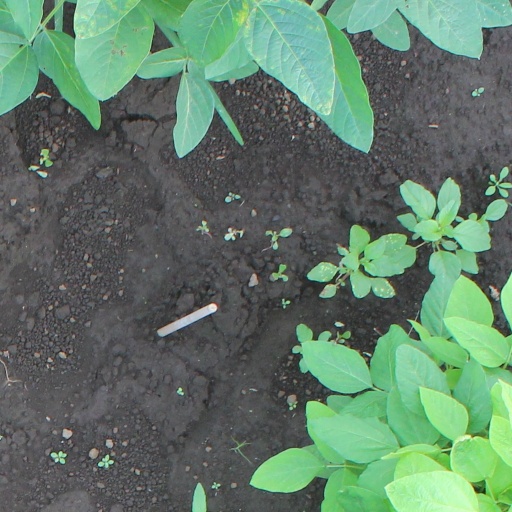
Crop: soybean